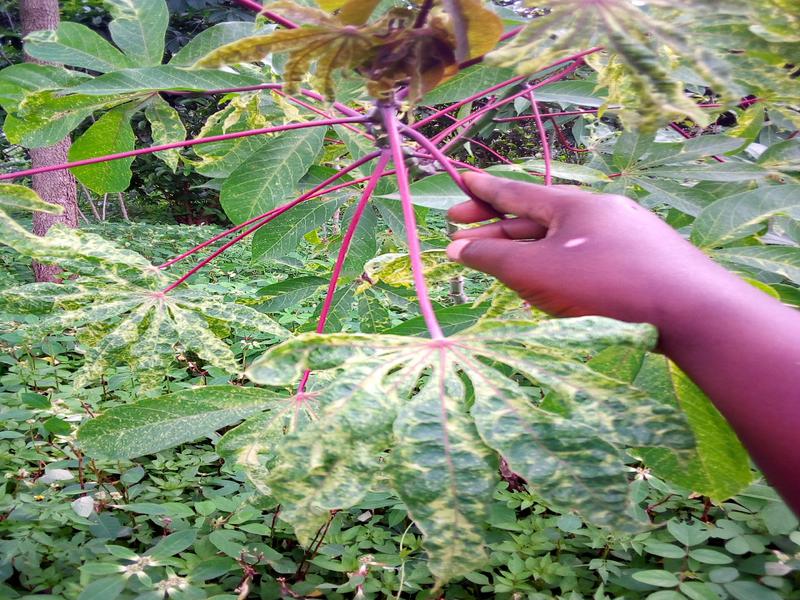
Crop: cassava
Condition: mosaic_disease